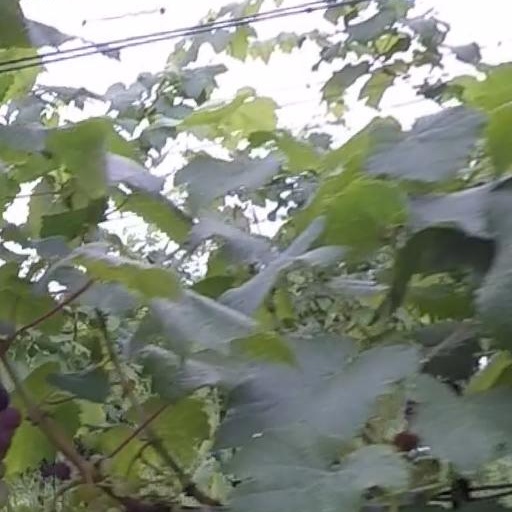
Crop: grape